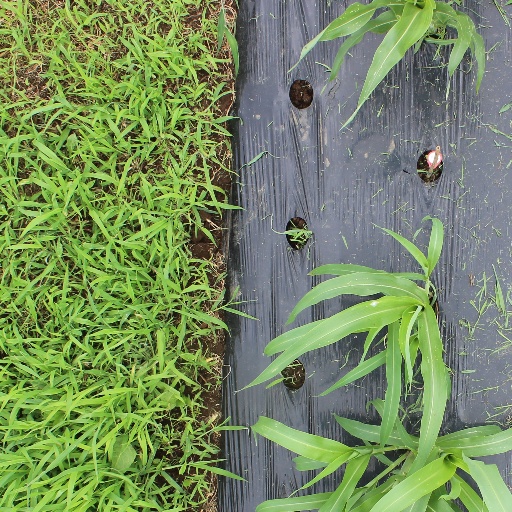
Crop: sorghum